Logan, Spokane

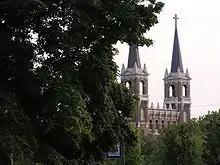
St. Aloysius church, on the Gonzaga University campus.

Initially platted between 1884 and 1889, Logan is one of the oldest neighborhoods in Spokane. It was developed initially as a suburb of nearby downtown Spokane with wide streets and landscaped boulevards. Gonzaga University, then known as Gonzaga College, was established in the neighborhood in 1887. Water and electricity from the City of Spokane arrived in 1892.